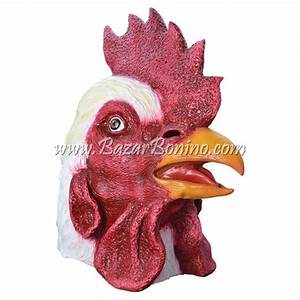
Label: gallina